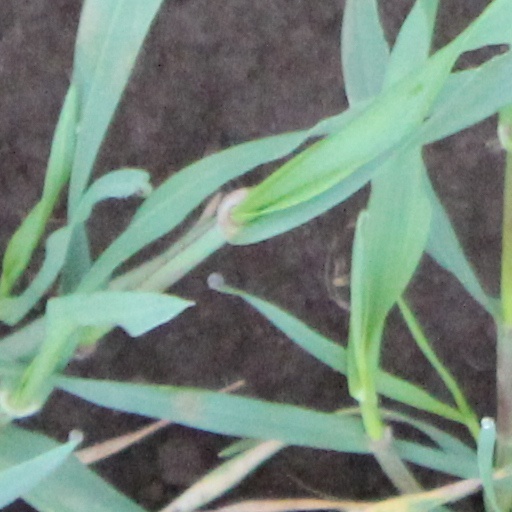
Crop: wheat